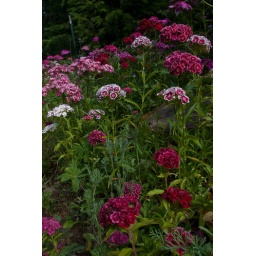
Roadside flower bed near NW Solberger Rd, North of North Plains, OR. July 2010.